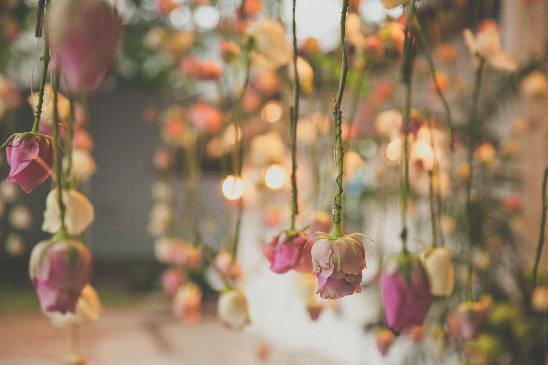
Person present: No